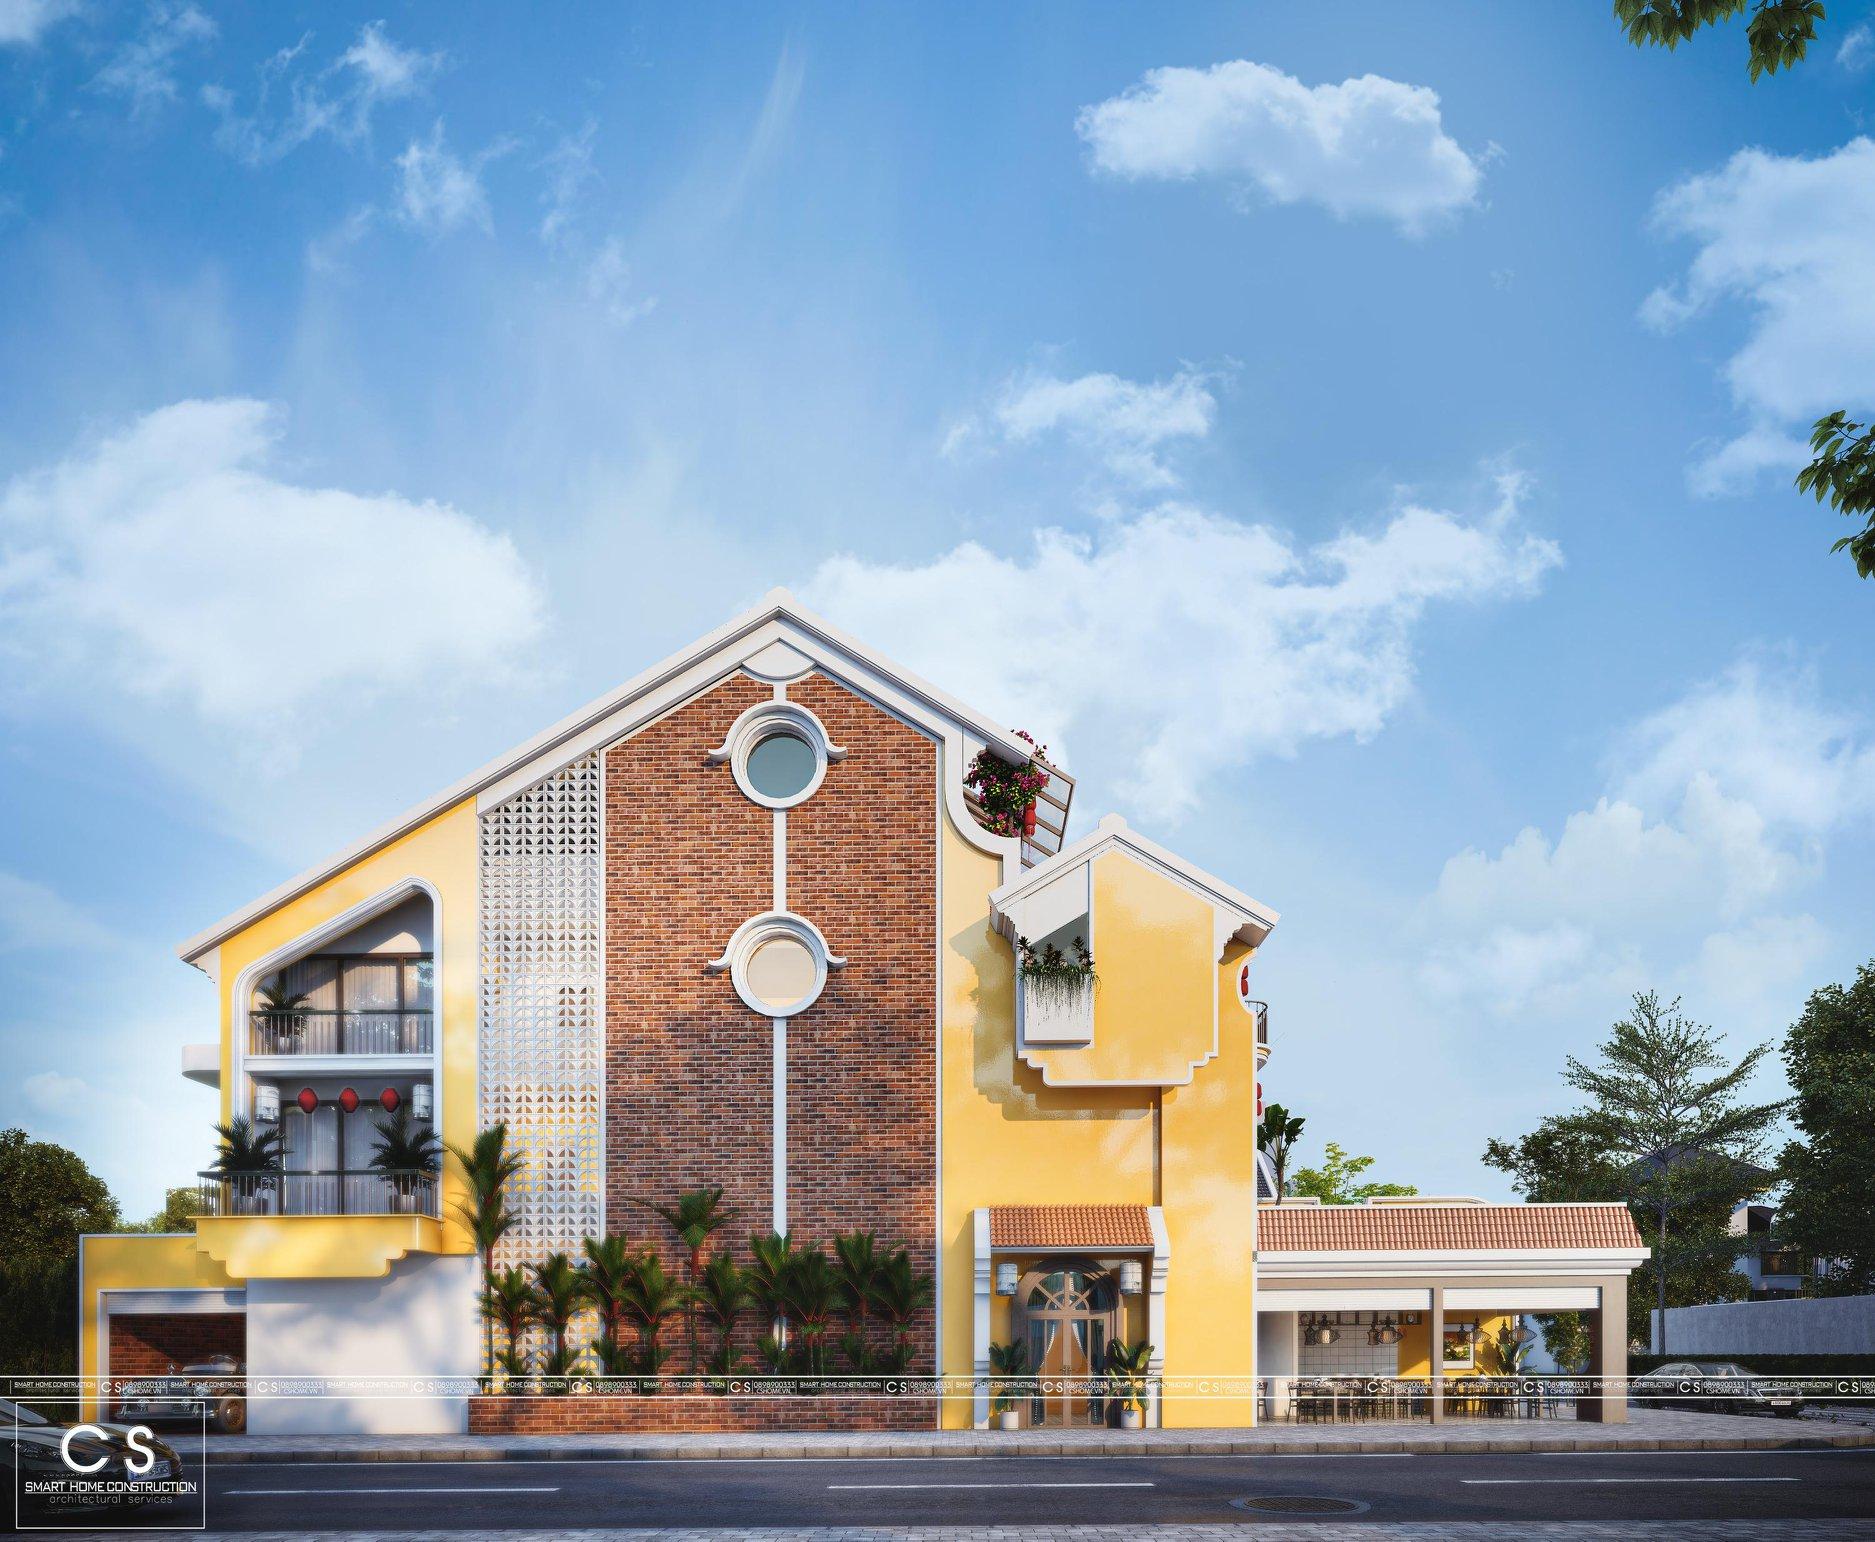
đây là khung cảnh nhìn từ bên ngoài của một căn nhà